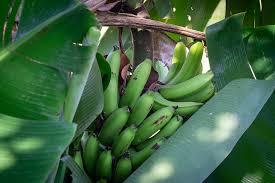
Ndizi ni chakula muhimu sana katika jamii. Husaidia sana kwa upande wa chakula na kuuza zikiwa nyingi. Ndizi pia husaidia watu kujenga mwili na kuwapa nguvu katika kazi zao za kila wakati. Hii ndizi pia imekuza watu wengi kutoka soko mbalimbali, inawasaidia kuwapa pesa na kukuza kazi mbalimbali katika jamii.